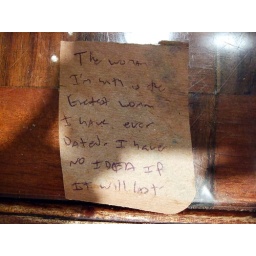
The desk upon which we ate had all these little notes and slips of paper in the drawers.